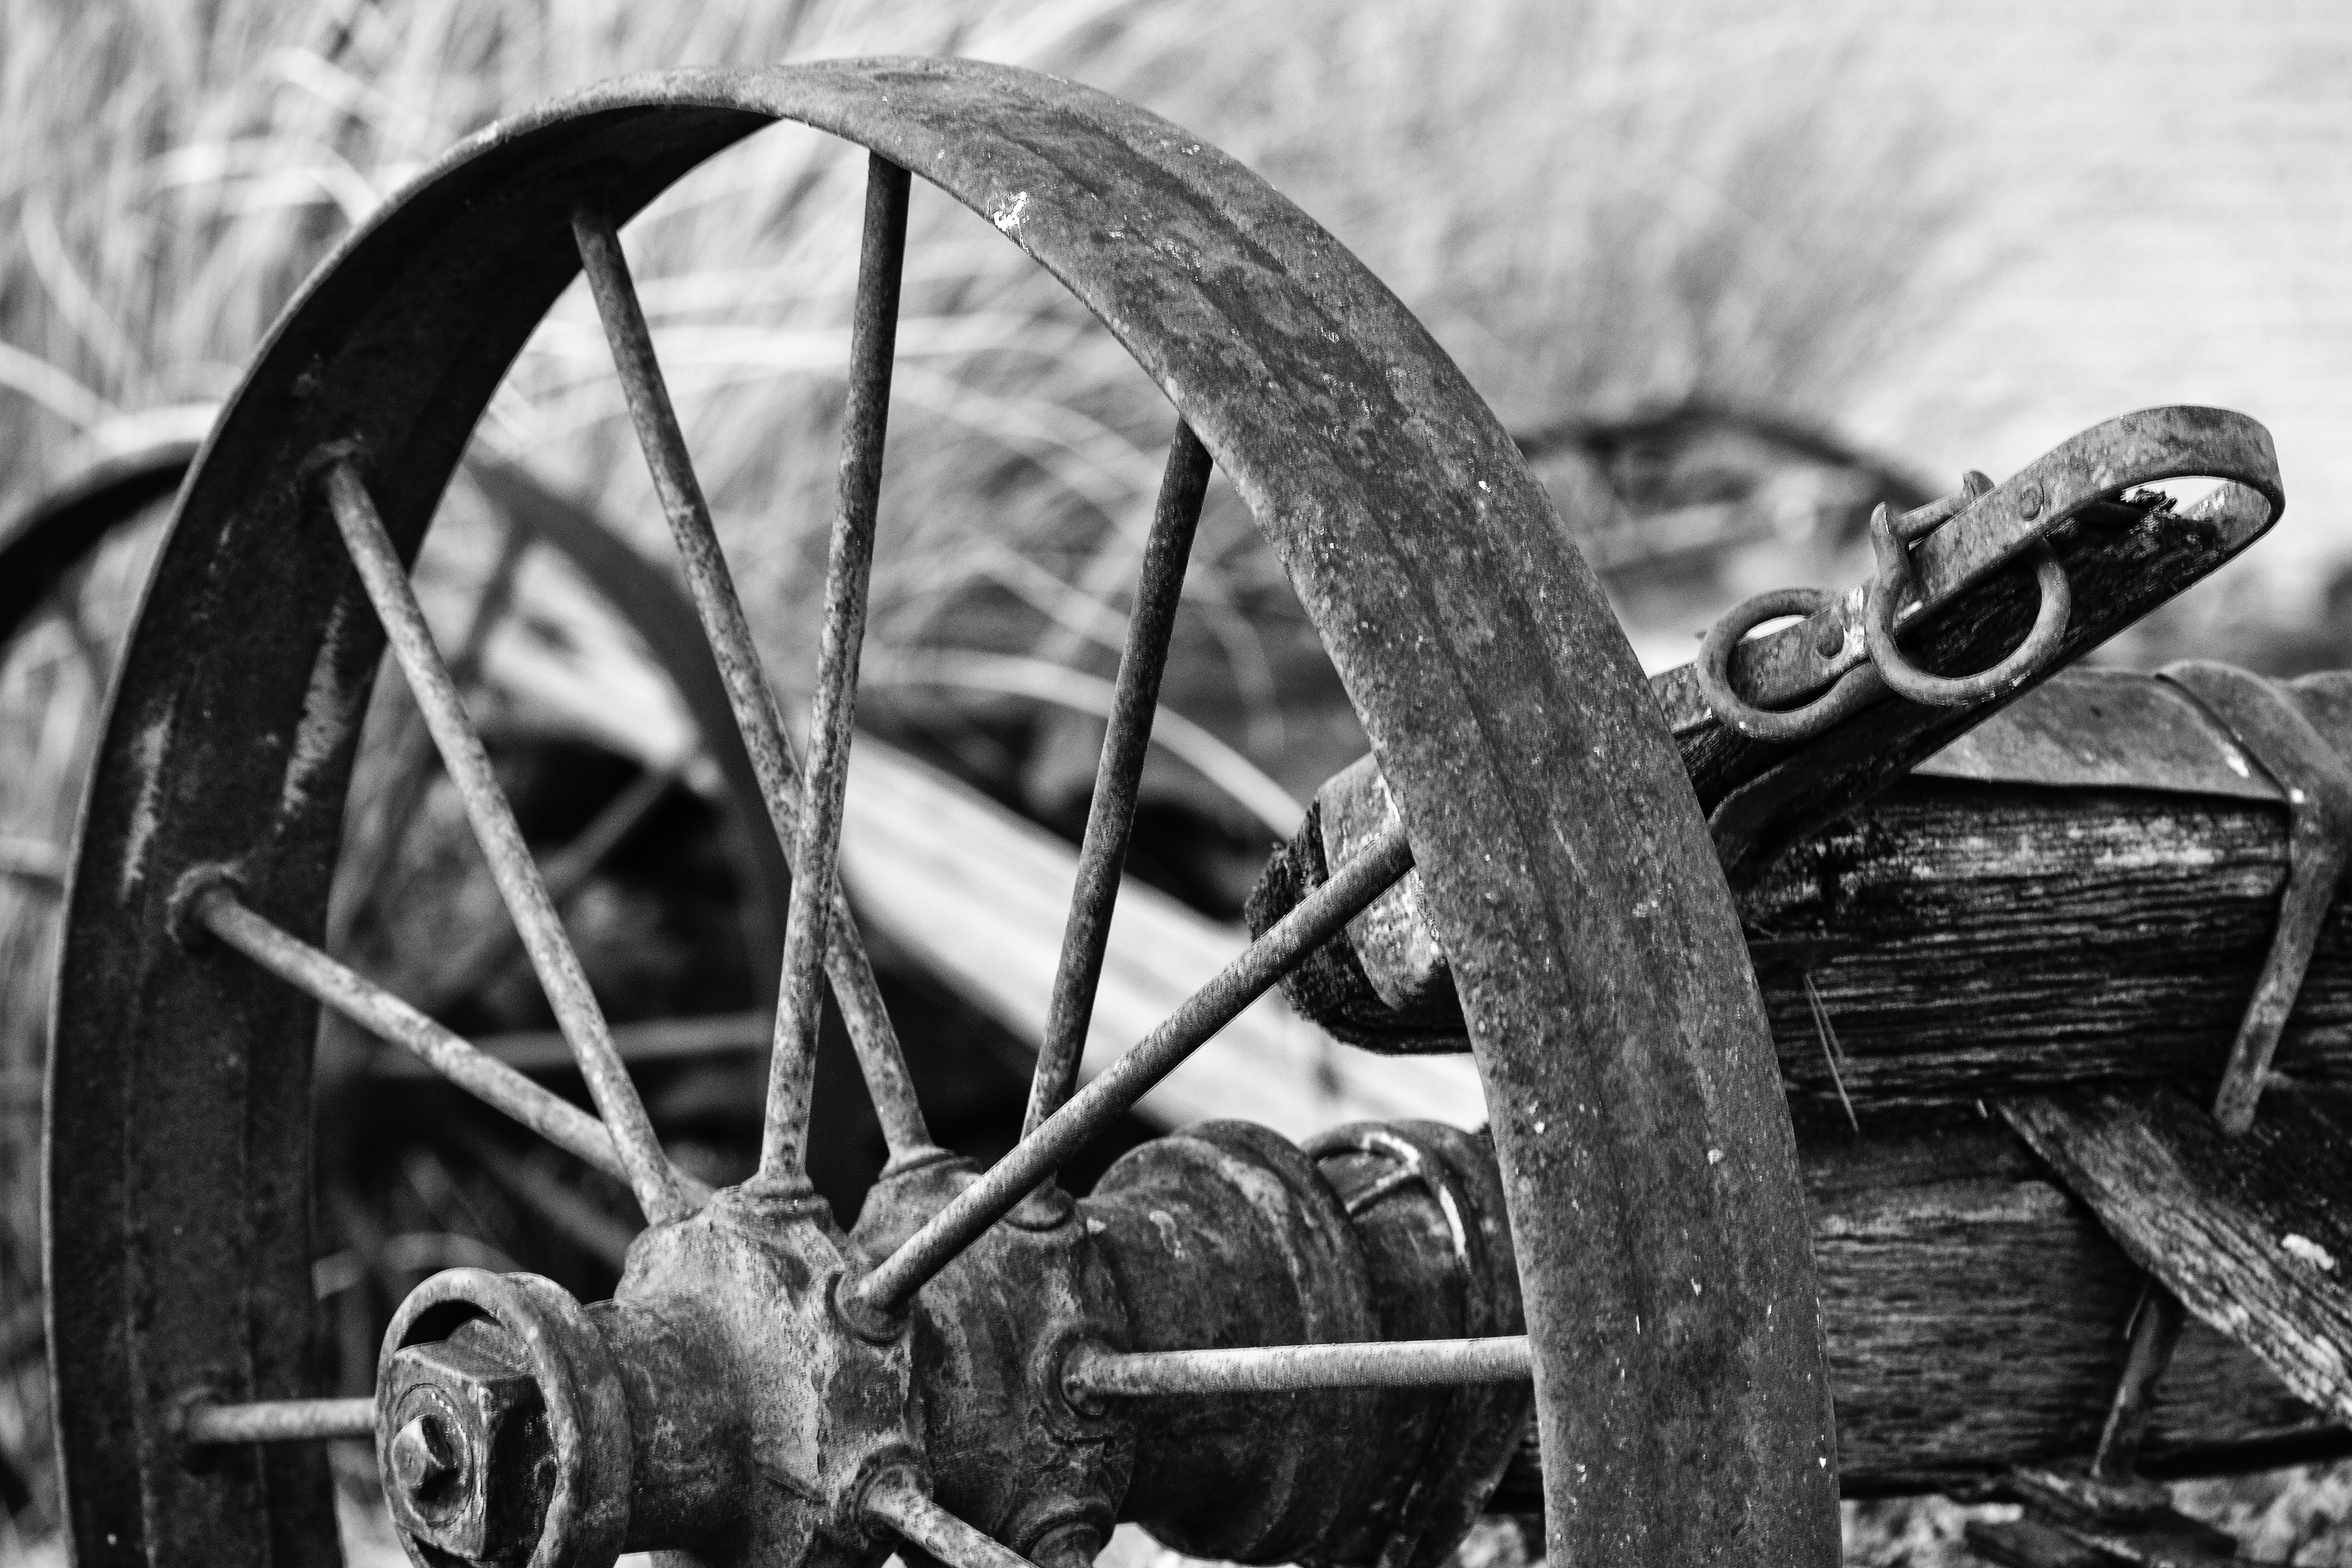
wheel, spoke, black and white, monochrome photography, monochrome, auto part, iron, tire, automotive wheel system, grass, photography, metal, still life photography, bicycle tire, wood, stock photography, plant, rim, steering wheel, style, vehicle, rust